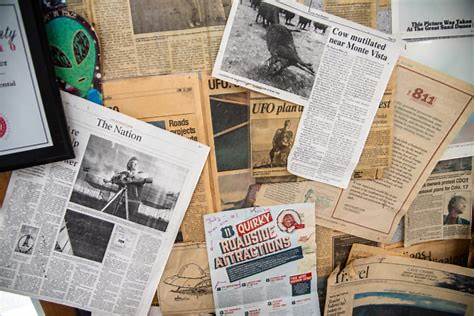
Waste category: paper